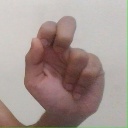
अक्षर: ढ